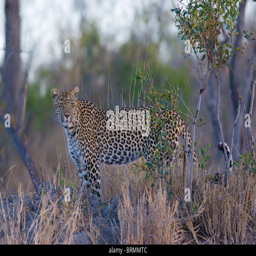
side view of biological species standing amongst branches and grass